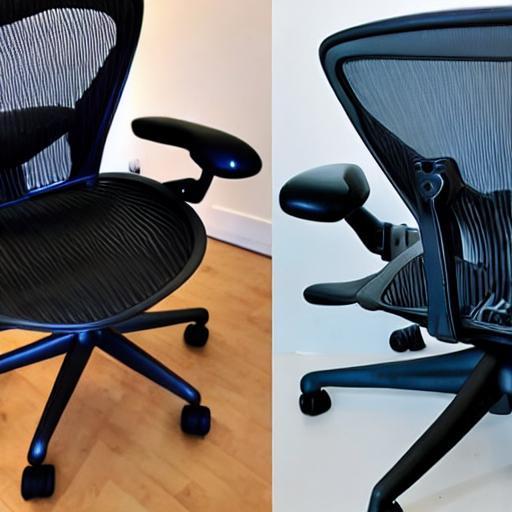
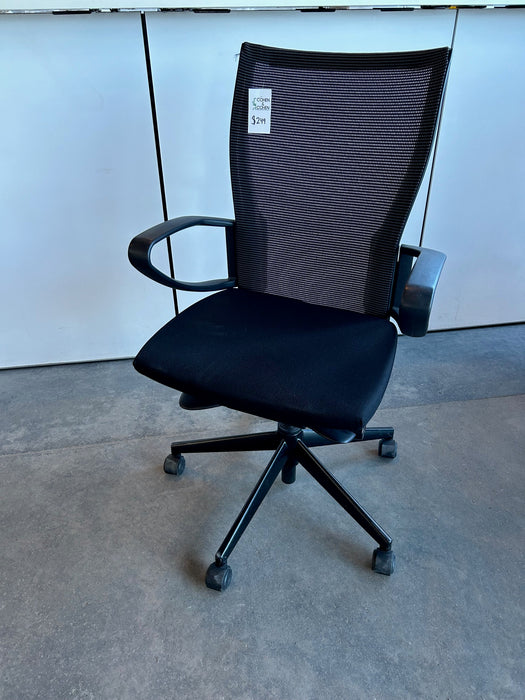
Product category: items_chair
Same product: no